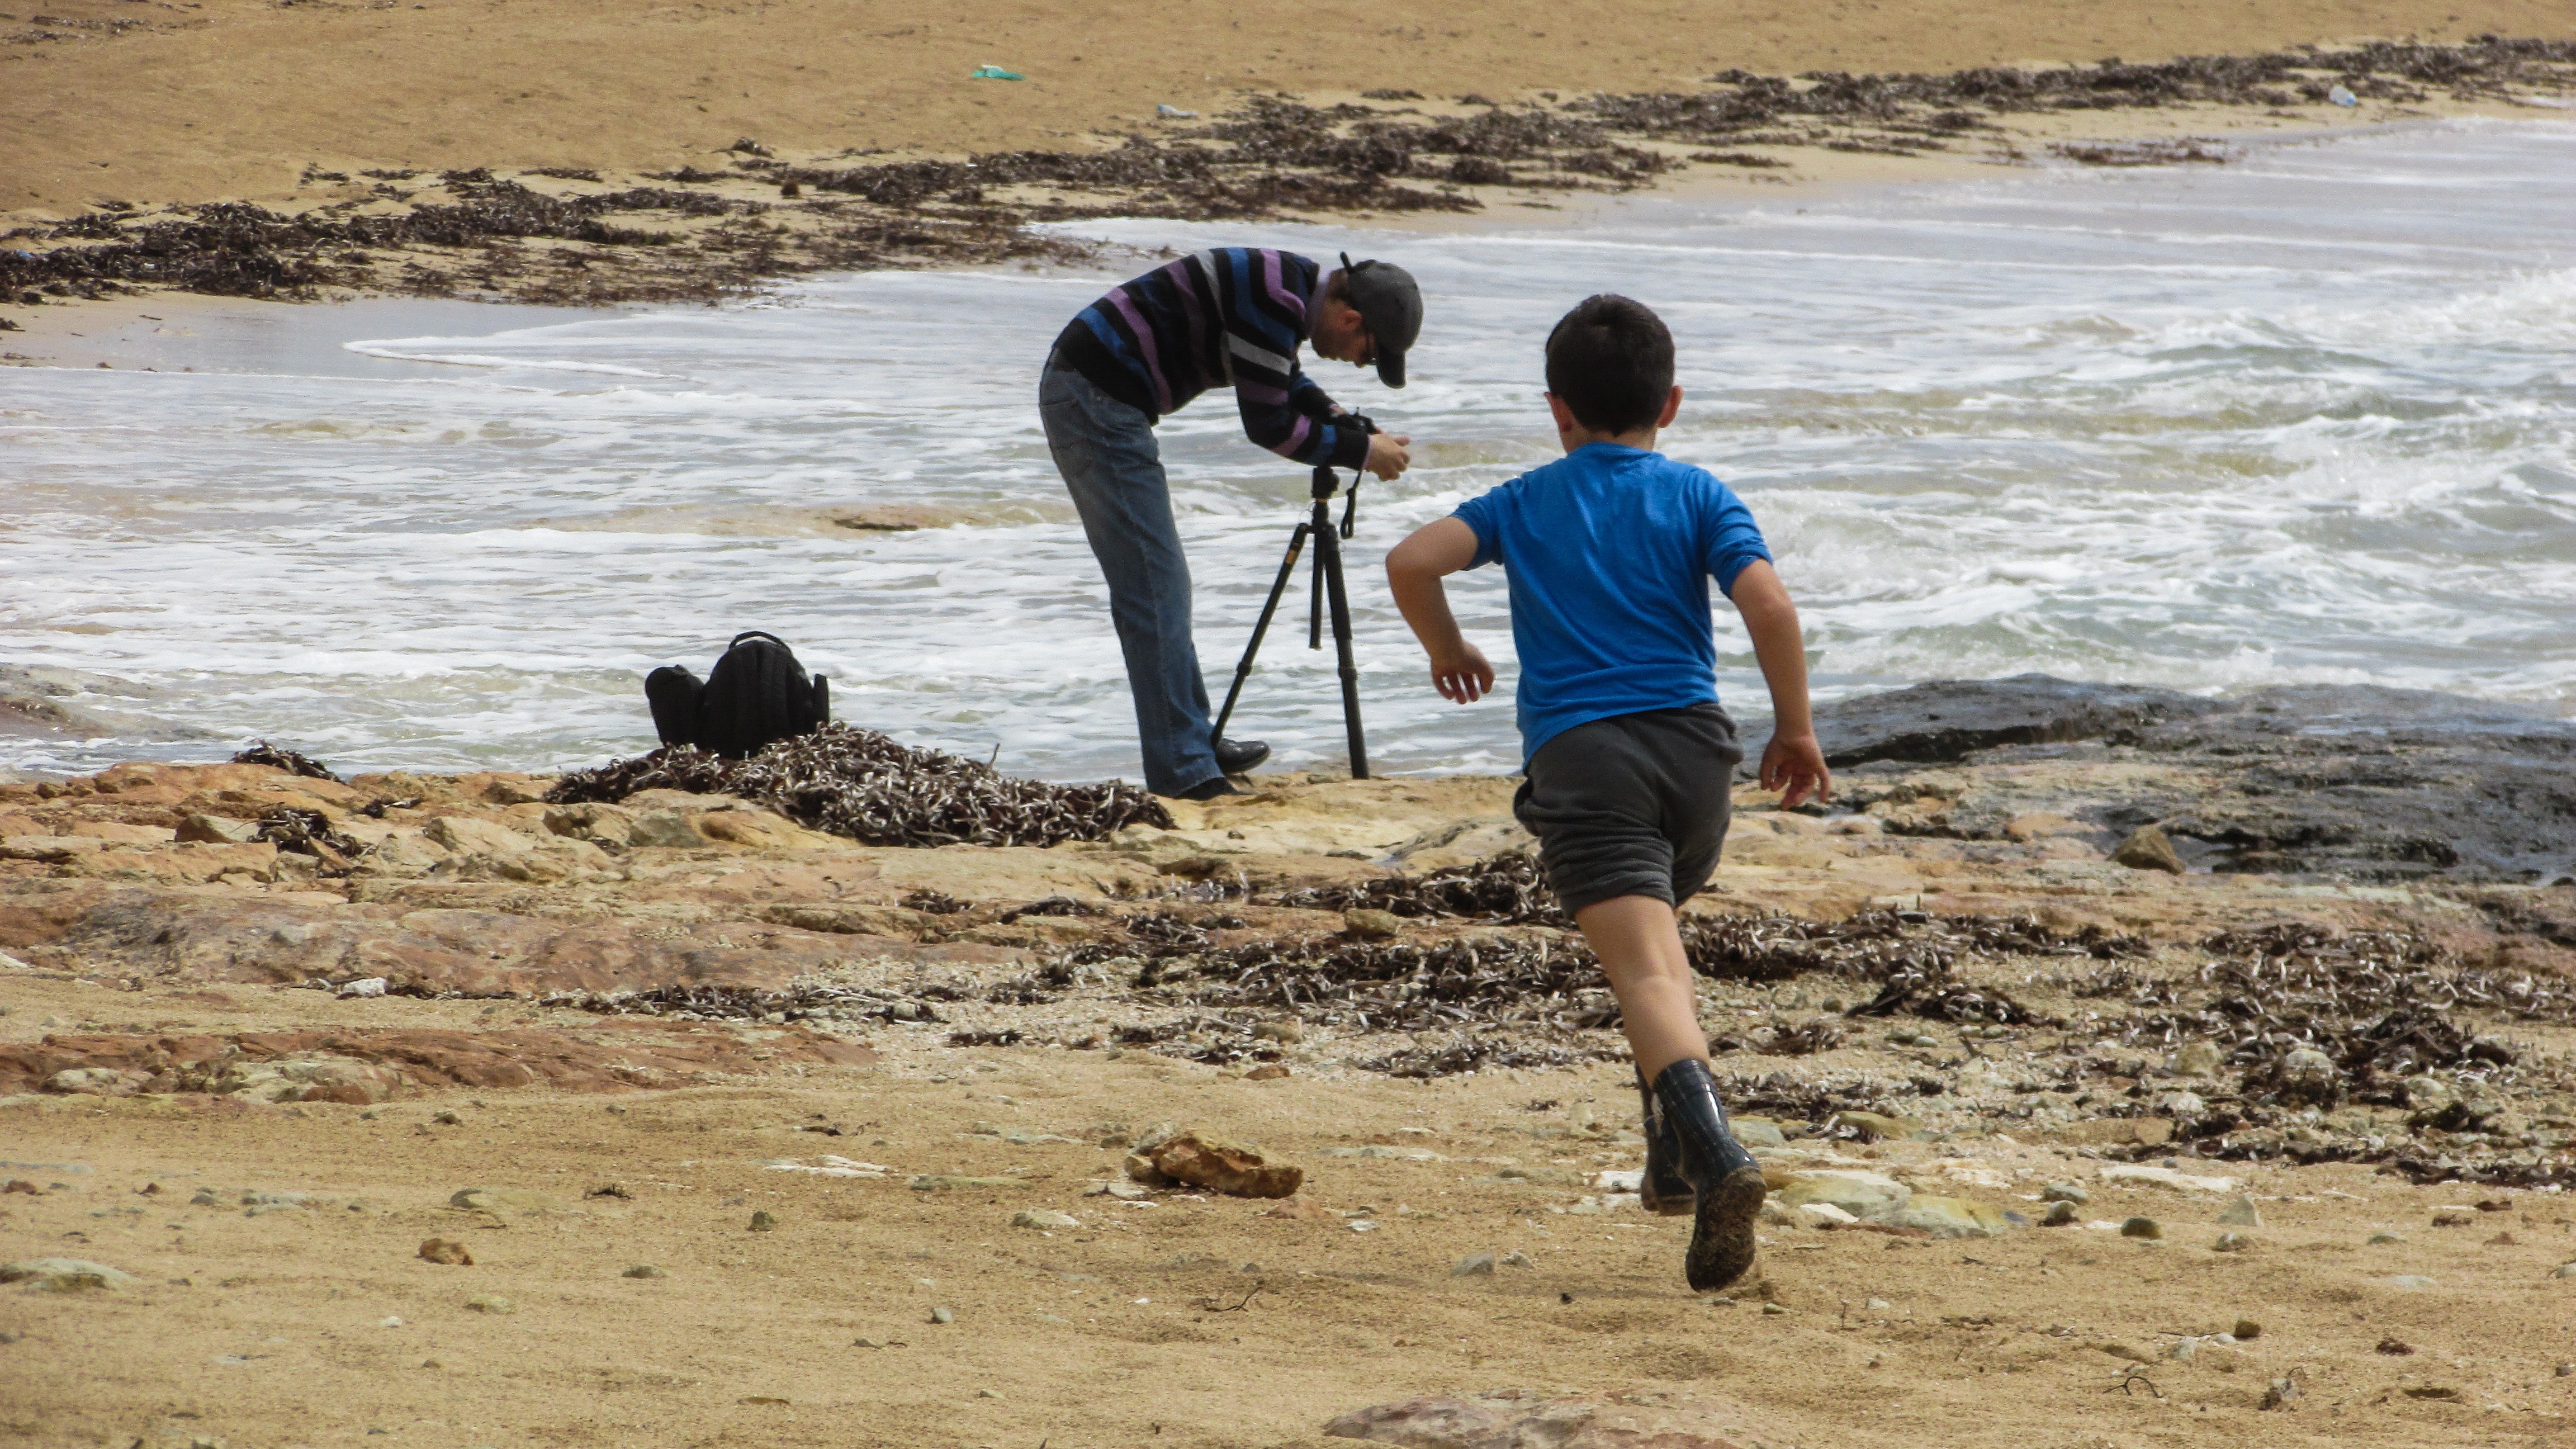
beach, sea, coast, outdoor, sand, people, shore, mud, leisure, material, geology, activities, enjoying, free time, mudflat, having fun